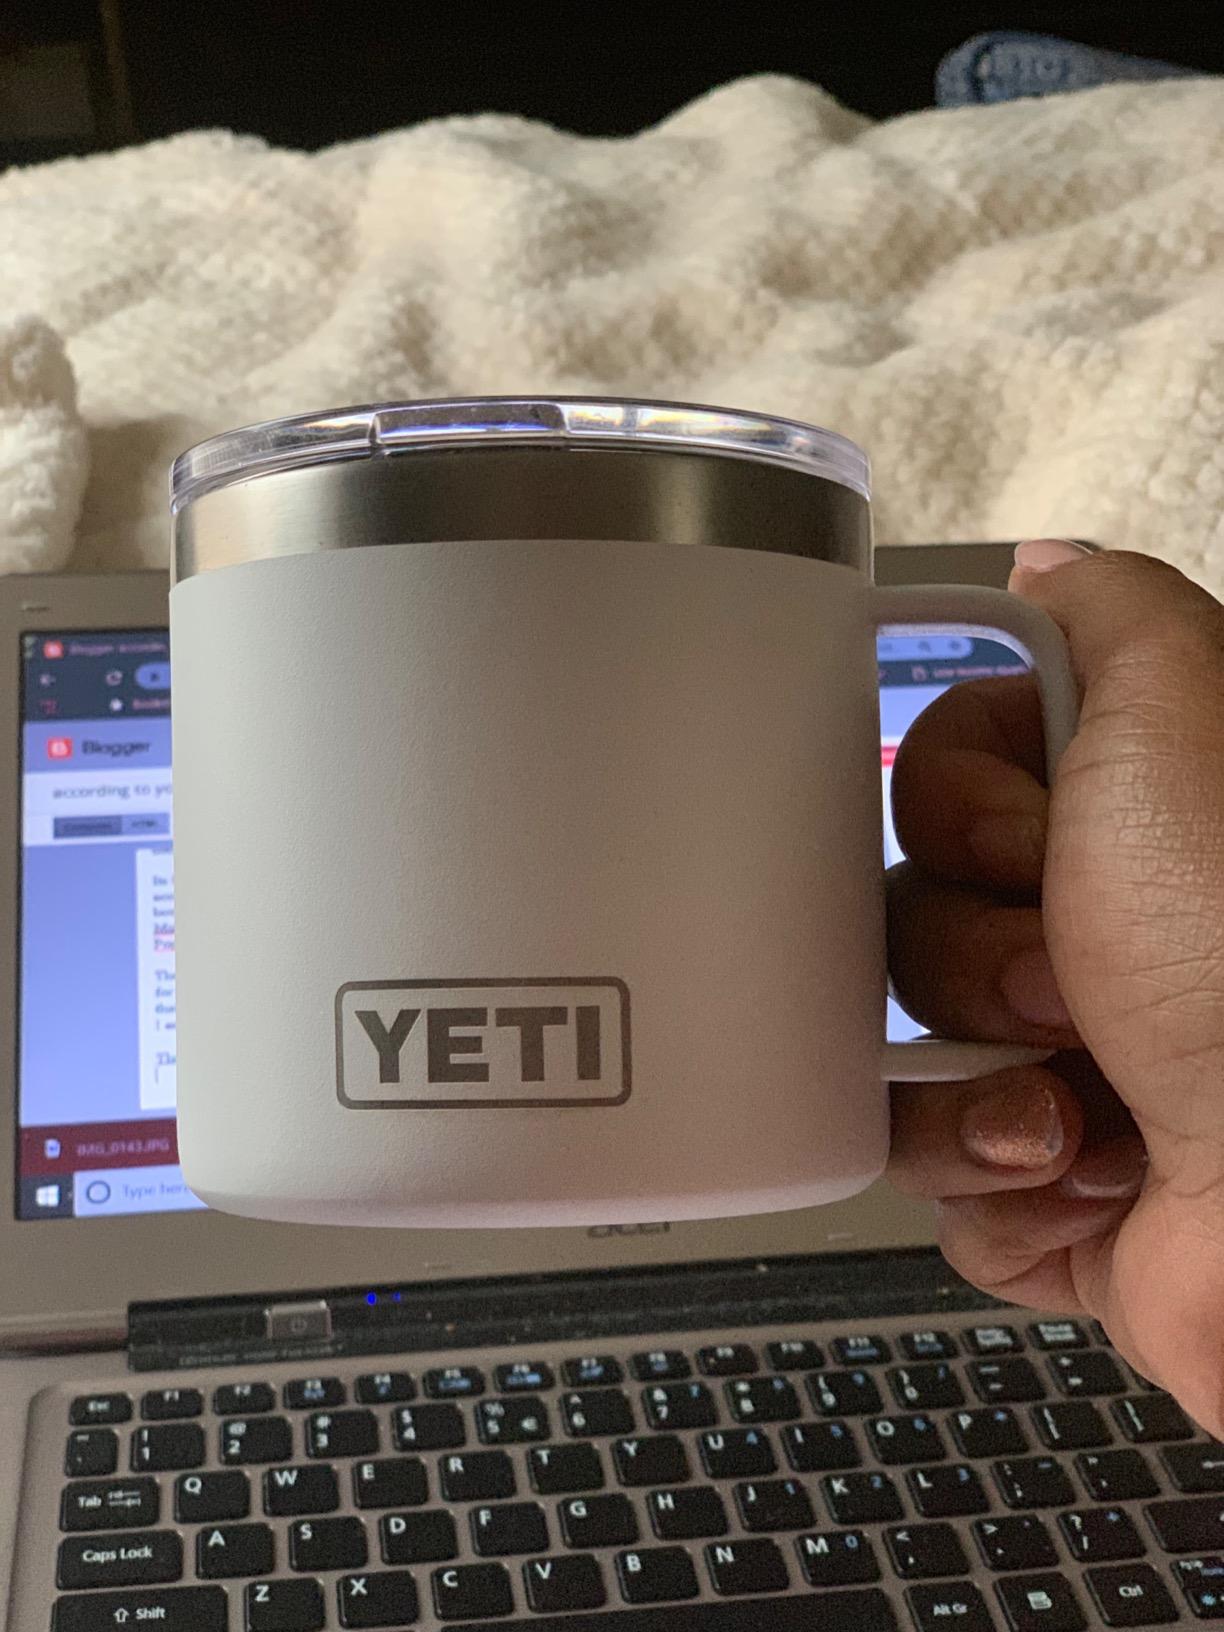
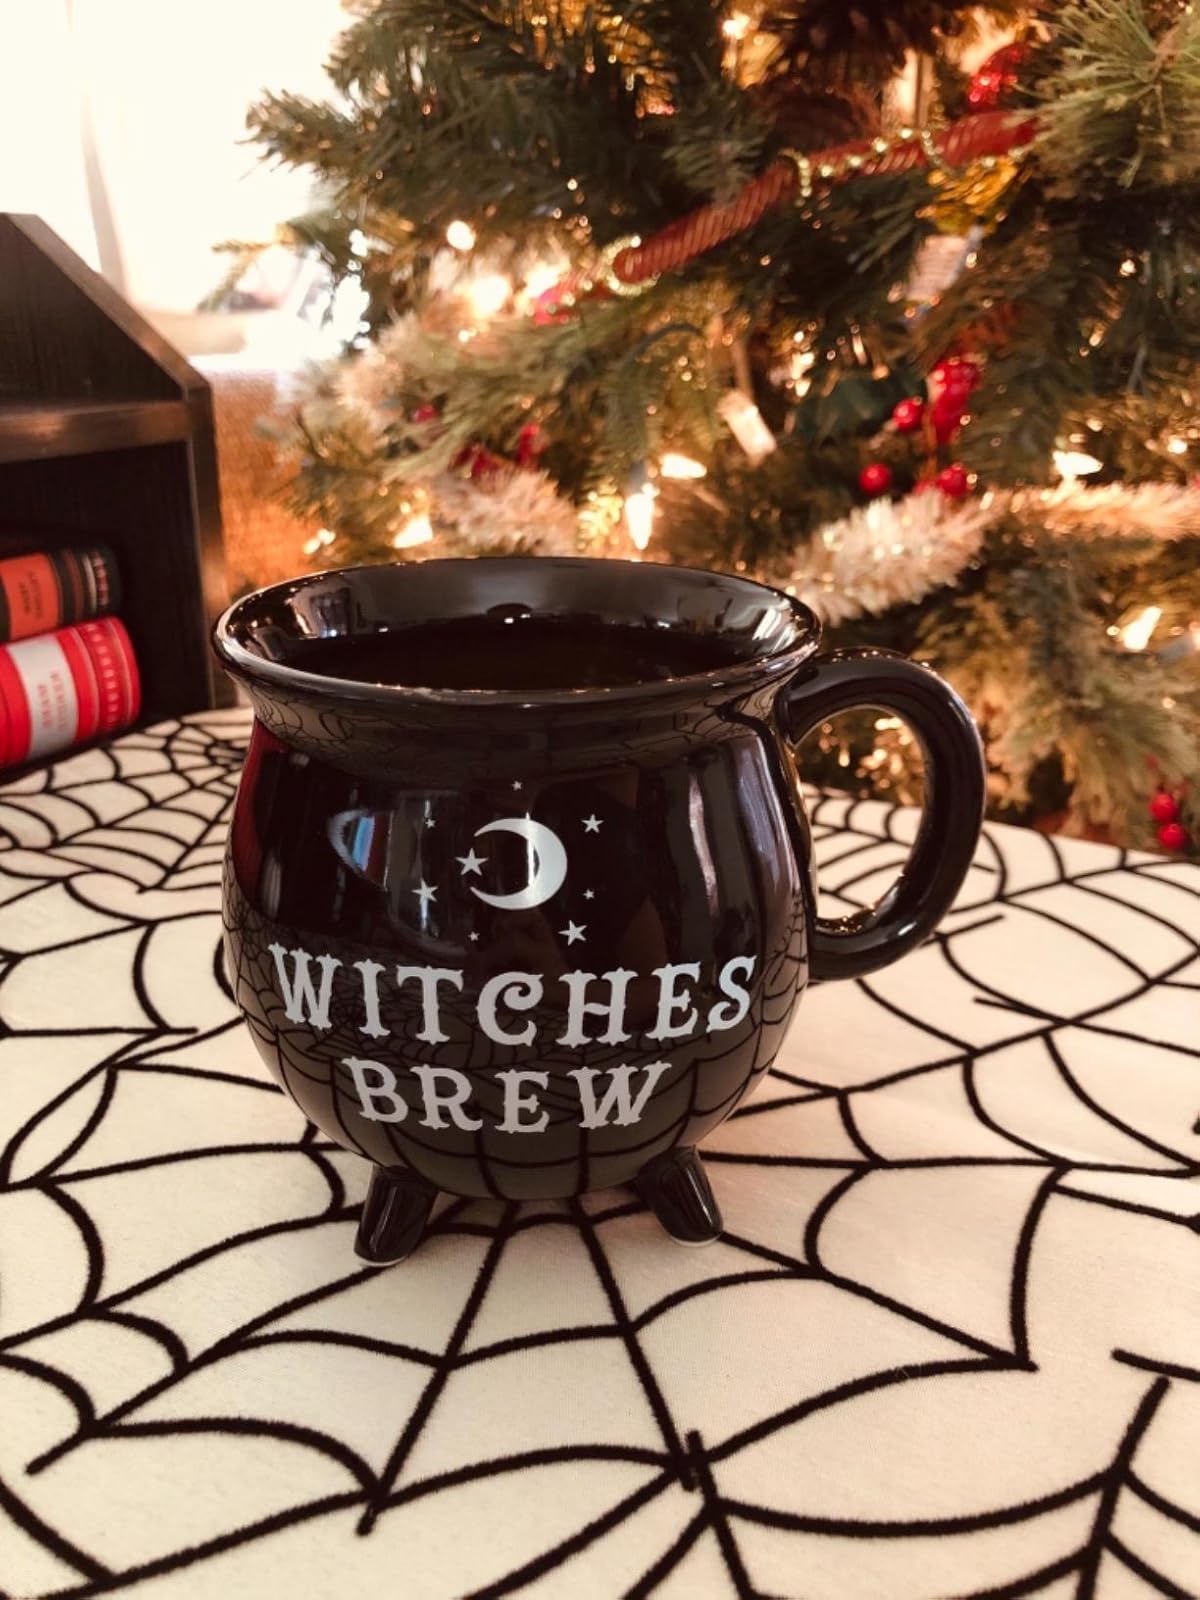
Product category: items_mug
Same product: no